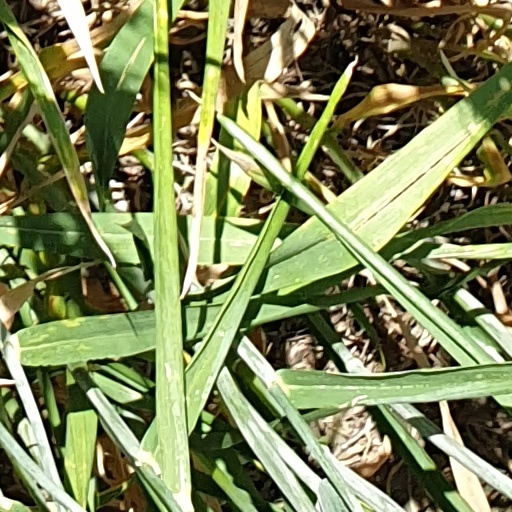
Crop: wheat